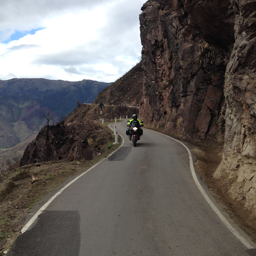
this is what most of highway is like .